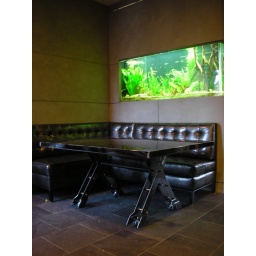
table delivered. house still was under interior design construction and thus the debris on the floor under the table. awesome house though.